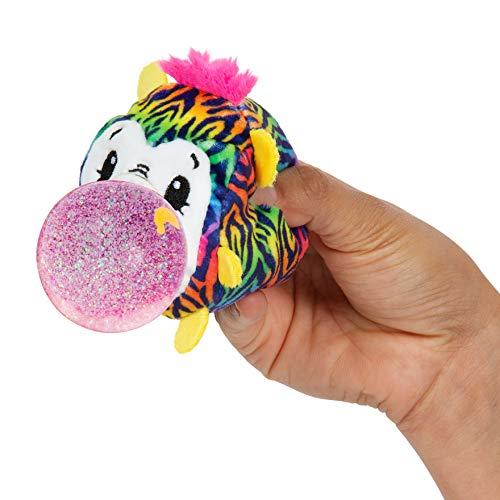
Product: Pikmi Pops Bubble Drops - Neon Wild Series - 2 Pack
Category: Toys & Games | Stuffed Animals & Plush Toys
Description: Bubble drops are collectible squeezy plush toys that blows a fun, glitter bubble surprise when squeezed.
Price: $15.98
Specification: ProductDimensions:3.4x3.4x3.4inches|ItemWeight:5.6ounces|ShippingWeight:13.3ounces(Viewshippingratesandpolicies)|ASIN:B07NSVF4KH|Itemmodelnumber:75509|Manufacturerrecommendedage:5-15years